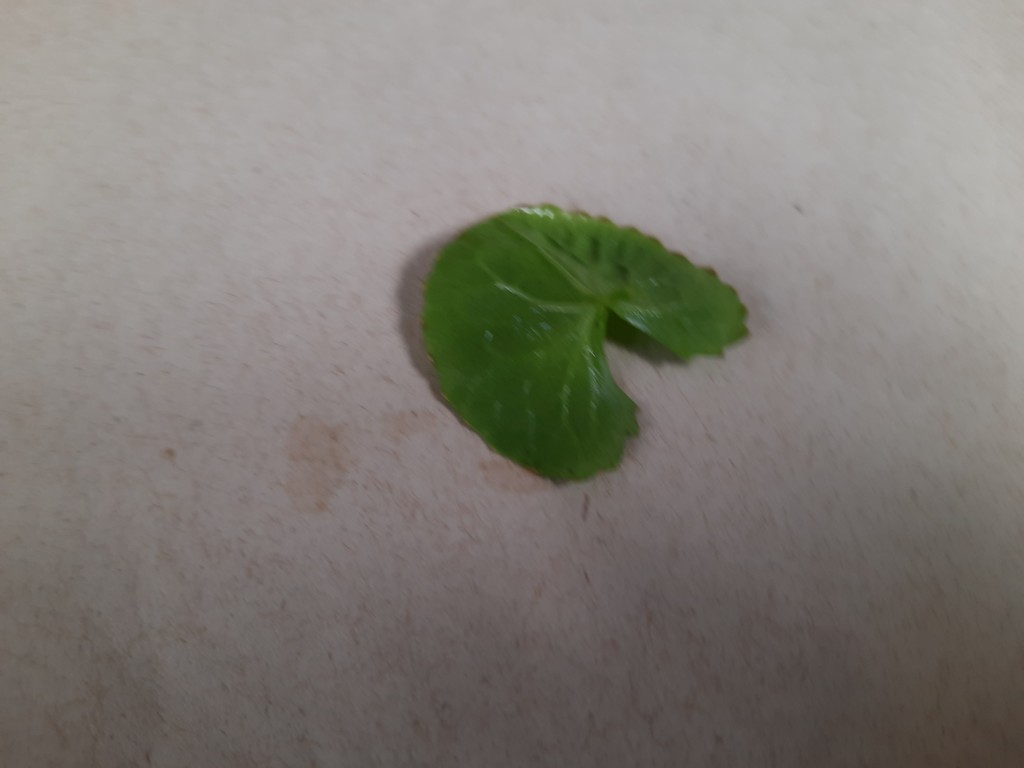
Label: Healthy